What Did the Lady Forget?

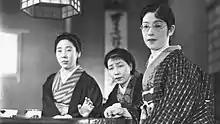
From left to right: Mitsuko Yoshikawa, Chōko Iida and Sumiko Kurishima

is a 1937 Japanese comedy-drama film directed by Yasujirō Ozu. In 2009 the film was ranked at No. 59 on the list of the "Greatest Japanese Films of All Time" by Japanese film magazine "Kinema Junpo".